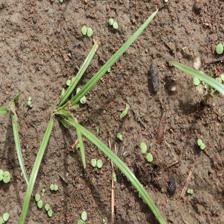
Label: Grass